Sensor (manga)

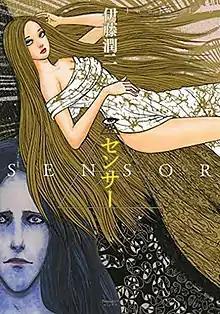
Cover of the collected volume

, also known as , is a Japanese manga series written and illustrated by Junji Ito. It was serialized in "Nemuki+" from August 2018 to August 2019 and published in a single volume in November 2019.